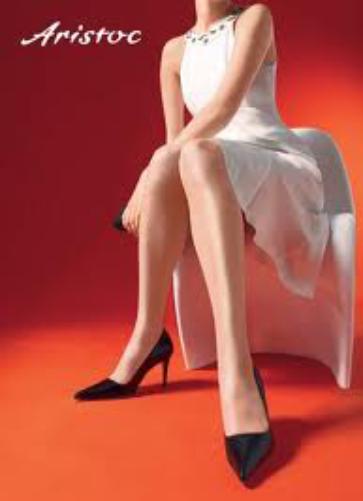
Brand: Aristoc
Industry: Clothes